Edward William Pritchard

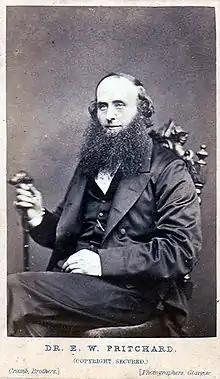
A contemporary photograph of the convict.

Edward William Pritchard (6 December 1825 – 28 July 1865) was an English doctor who was convicted of murdering his wife and mother-in-law by poisoning them. He was also suspected of murdering a servant girl, but was never tried for this crime.